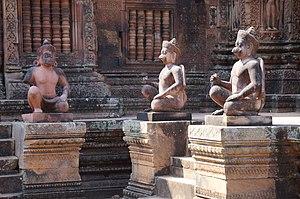
Sculptures des gardiens au sud de Prasat et le mandapa du complexe de Banteay Srei ‚ (la citadelle des femmes), Siem Reap, Cambodge